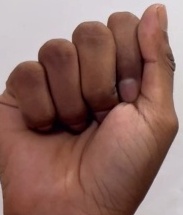
ASL sign: A